Spark arrestor

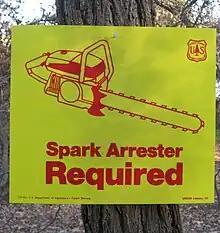
A United States Forest Service "Spark Arrester Required" sign posted in a woodcutting area

Laws governing spark arrester use in the United States depend on the jurisdiction. Internal combustion engines operating on USDA Forest Service and most other federally managed lands must meet the requirements of the Code of Federal Regulations 36 CFR 261.52. This mandate requires the operator to have a certified and properly maintained spark arrester installed at all times. Many state and local land management agencies defer to the federal requirement.